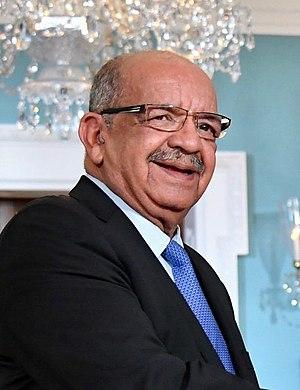
Abdelkader Messahel, né le 11 juillet 1949 à Tlemcen, est un ancien journaliste et homme politique algérien.